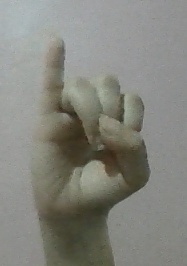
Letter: meem